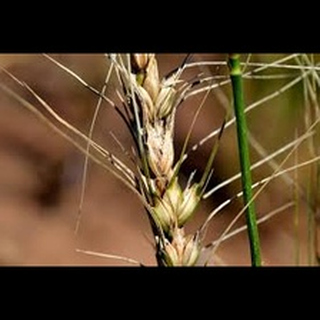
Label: wheat_blast